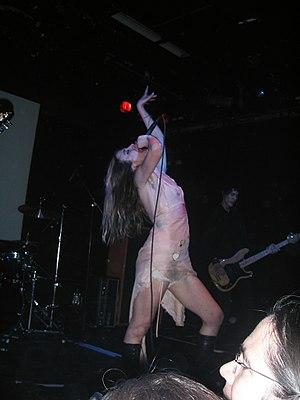
Daisy Chainsaw est un groupe de rock indépendant britannique, originaire de Londres, en Angleterre. Il comprend à l'origine KatieJane Garside au chant sur les premiers EPs du groupe, et leur premier album, Eleventeen, avant son départ en 1993. Leurs premières performances scéniques sont considérées sauvagement histrioniques, et montre souvent Garside en train de percer des têtes de poupées et boire dans des biberons. Après le départ de Garside, le second album du groupe et les EPs qui suivent font participer Belinda Leith au chant, jusqu'à leur séparation en 1995. La guitariste Crispin Gray et Garside se réuniront plus tard pour former Queenadreena en 1999.
Le mouvement kinderwhore est un style vestimentaire féministe au sein des groupes féminin de grunge et de punk-rock américains des années 1990. Proche du mouvement riot grrrl, le kinderwhore use de l’apparence des stéréotypes de la féminité et plus spécifiquement du rôle de genre de la « good girl » tout en les accentuant et les débauchant.